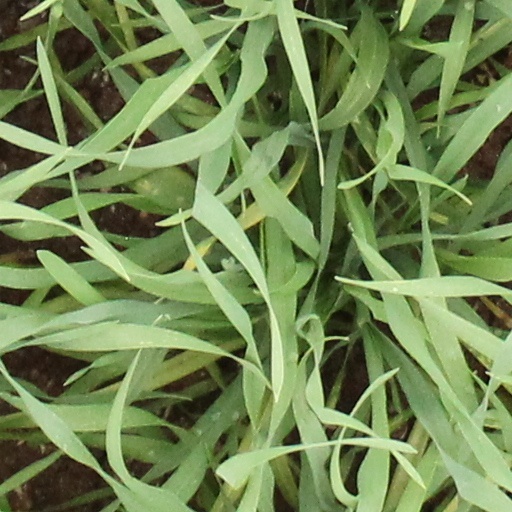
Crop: wheat